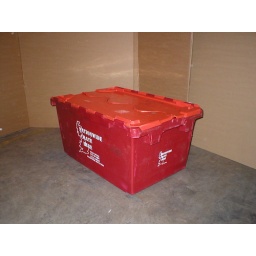
Nice crate, in red with contrasting orange interlocking lid. Nationwide crate hire issue. A good all rounder.